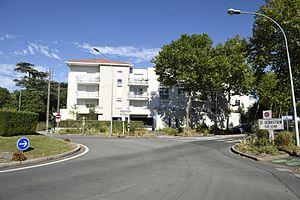
Entrée de la ville de Saint-Sébastien-sur-Loire par l'avenue de la Martellière
Saint-Sébastien-sur-Loire est une commune française de l'Ouest de la France, située immédiatement au sud-est de Nantes, dans le département de la Loire-Atlantique, en région Pays de la Loire.